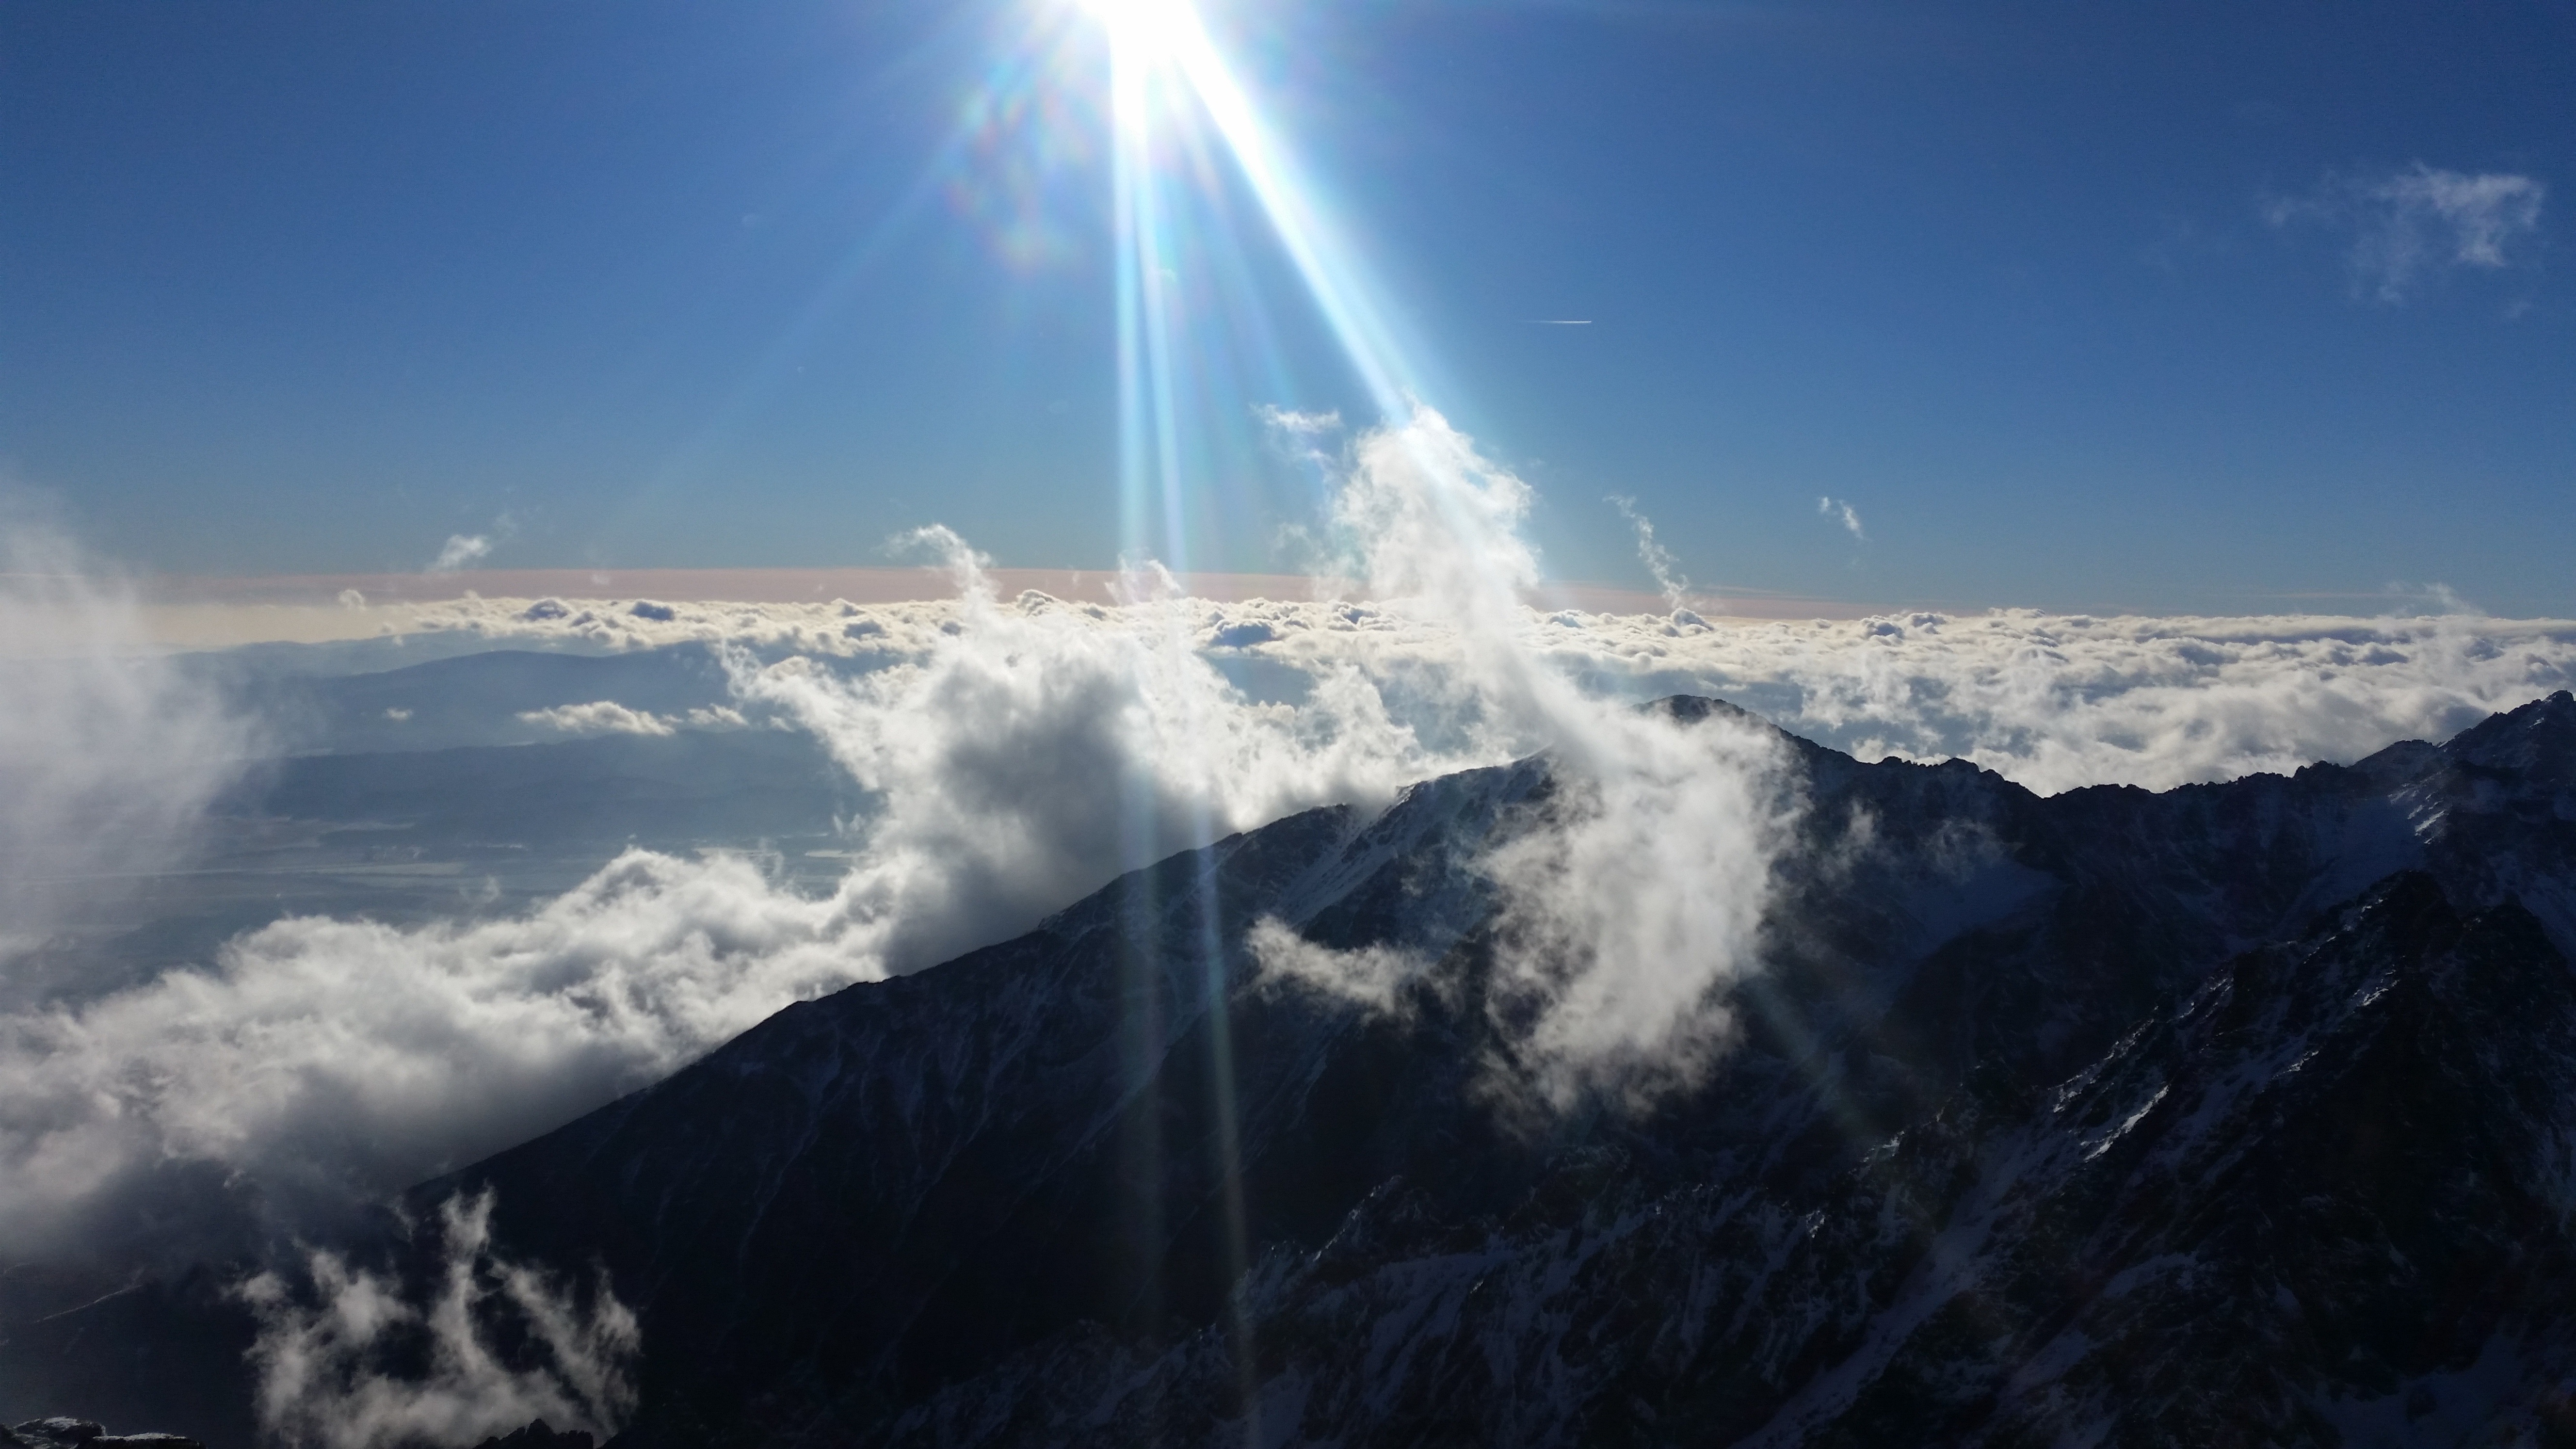
nature, mountain, snow, cloud, sky, sun, sunlight, atmosphere, mountain range, country, weather, summit, hills, clouds, mountains, alps, priroda, tatry, the sky, slovakia, landform, high tatras, vysok tatry, atmospheric phenomenon, atmosphere of earth, mountainous landforms, geological phenomenon